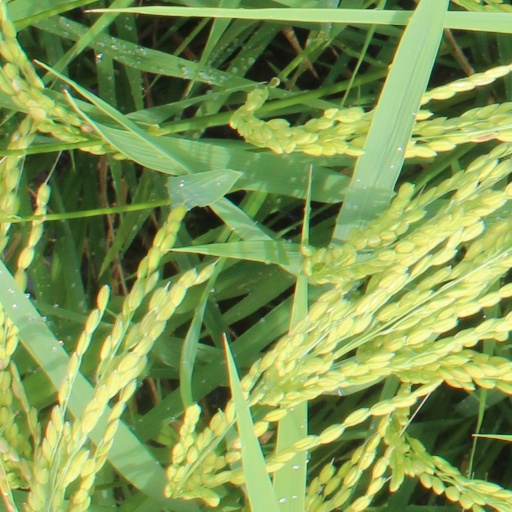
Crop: rice